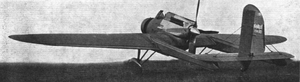
Aéroplanes Hanriot et Cⁱᵉ est un constructeur aéronautique français disparu.